Werehyena

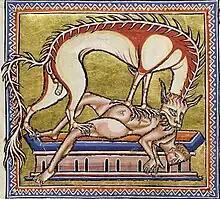
A hyena as depicted in a medieval bestiary

Werehyena is a neologism coined in analogy to werewolf for therianthropy involving hyenas. The creature has origins across countless African cultures. It is also present in tales on the Arabian Peninsula. Unlike werewolves and other therianthropes, which are usually portrayed as being originally human, some werehyena lore tells of how they can also be hyenas disguised as humans.